Ludovico Trevisan

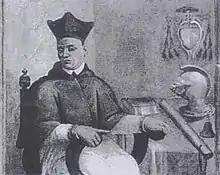
Trevisan succeeded rival Giovanni Vitelleschi in the sees of Traù and Florence.

Trevisan studied grammar and poetry, followed by the liberal arts, in Venice; he obtained a doctorate in arts and medicine at the University of Padua on 9 July 1425. After a brief stint teaching medicine, Trevisan went to Rome circa 1430 to become the physician of Cardinal Gabriele Condulmer (future Pope Eugene IV). Upon Condulmer's election as pope, Trevisan was made his "cubicularius" and "scriptor" of apostolic letters. He soon also became a canon of the cathedral chapter of Padua and began his ecclesiastical career.